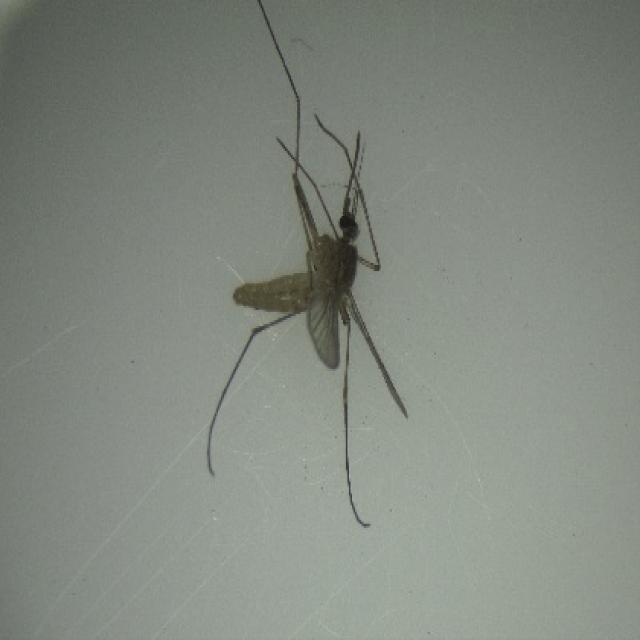
Species: culex_pipiens